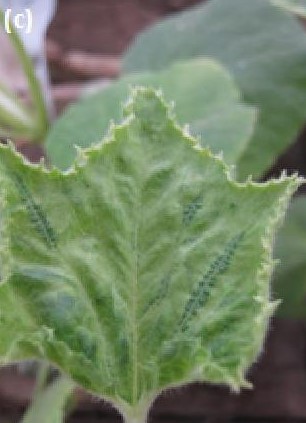
Plant: Zucchini
Disease: zucchini yellow mosaic virus